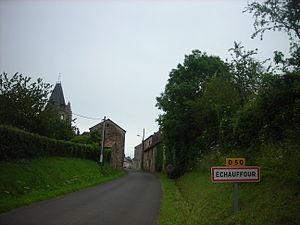
Entrée du village d'Échauffour (Orne, France)
Échauffour est une commune française, située dans le département de l'Orne en région Normandie, peuplée de 742 habitants.